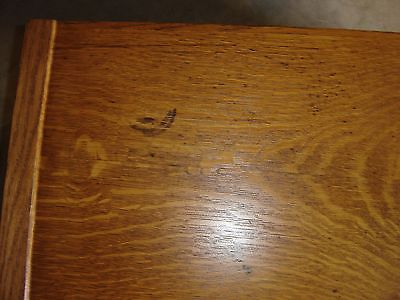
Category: cabinet